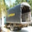
Label: truck